Charles Davidson Bell

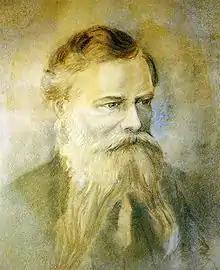
A self-portrait by Bell

Charles Davidson Bell FRSE (22 October 1813 – 7 April 1882) was a Scottish-born artist who spent the majority of his life in the Cape Colony. In addition to serving as the Surveyor-General of the colony, he was also a heraldist who designed several of the Cape Colony's medals and stamps.